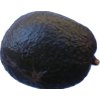
Label: black_avocado